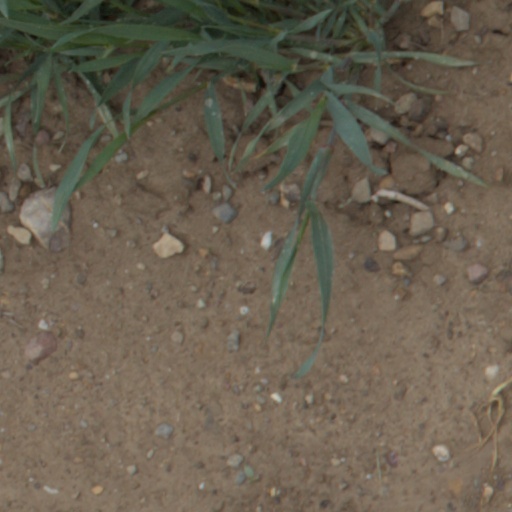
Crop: wheat